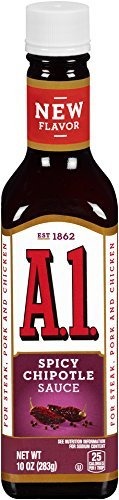
Item Name: A.1. Sauce 10oz Glass Bottle (Pack of 4) Select Flavor Below (Sweet Chili)
Value: 4.0
Unit: Count

Price: 4.81